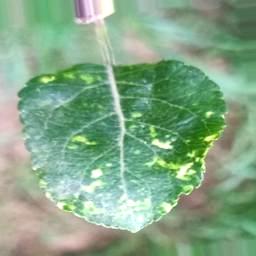
Label: Apple_Mosaic